Commander-in-Chief, Western Approaches

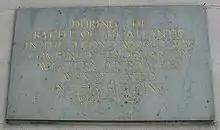
Plaque in Liverpool at Western Approaches HQ

On 19 November 1942, Admiral Max Horton replaced Admiral Noble; Horton then was Commander-in-Chief until Western Approaches Command closed on 15 August 1945.